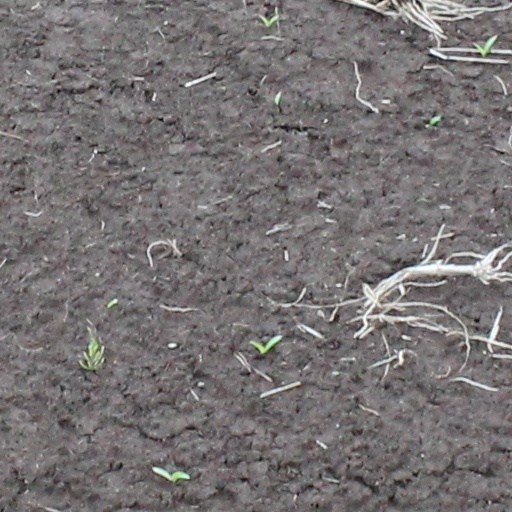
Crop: wheat